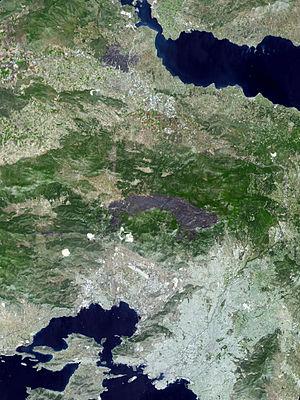
Une série d'importants feux de forêts est survenue en différents endroits de Grèce durant l'été 2007 jusqu'à ce qu'ils soient sous contrôle début septembre. Le feu le plus important et le plus destructeur est apparu le 23 août. Il s'est rapidement propagé et resta incontrôlable jusqu'au 27 août. Les feux affectèrent l'ouest et le sud du Péloponnèse et le sud de l'Eubée. Pour le seul mois d'août, il y eut 67 morts. Au total 84 personnes perdirent la vie à cause des feux, dont plusieurs pompiers.